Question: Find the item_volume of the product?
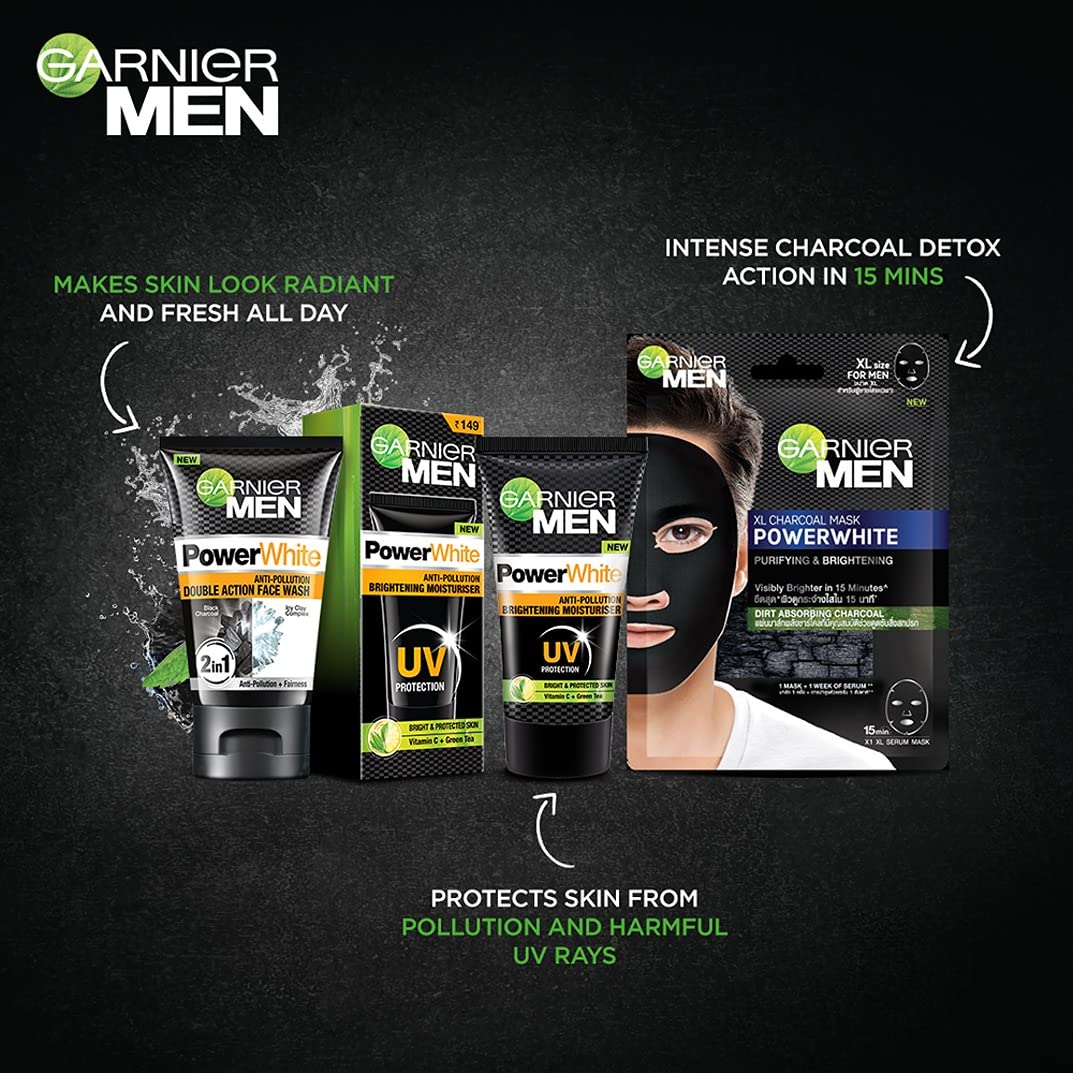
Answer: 27.0 gallon